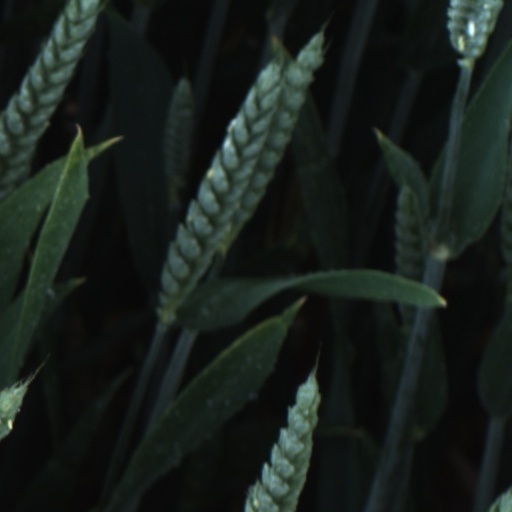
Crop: wheat